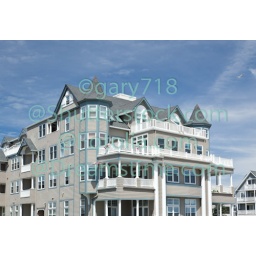
Beach house in Ocean Grove - a small beach town New Jersey